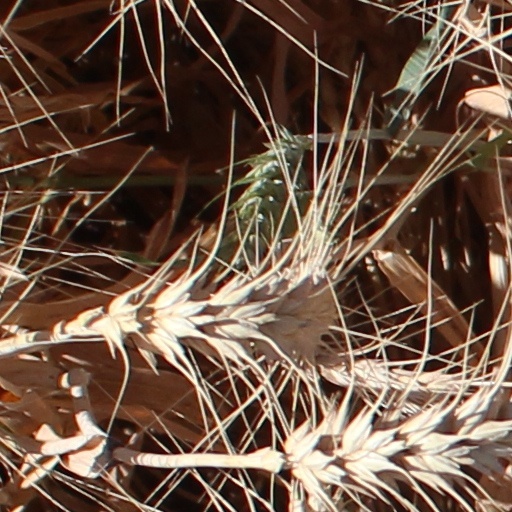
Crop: wheat